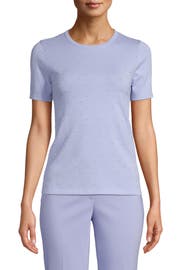
easily transition from work to play in this fine gauge sweater styled with textured tonal dot